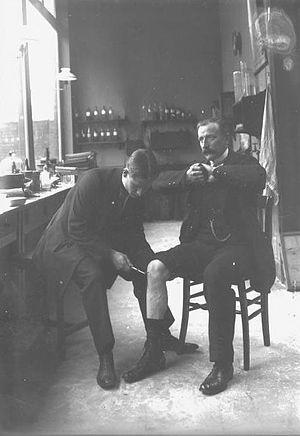
La manœuvre de Jendrassik, mise au point par le Hongrois, Ernő Jendrassik, est une manœuvre consistant à tirer sur les deux mains qui sont réunies entre elles alors que les doigts sont en forme d'hameçon. Cette manœuvre est destinée à permettre le relâchement total de l'ensemble de l'organisme sauf des muscles des membres supérieurs qui effectuent ce geste. Finalement l'individu ne se concentre que sur ce mouvement et ne pense plus aux autres parties de son corps. En effet, durant cet effort, les groupes musculaires étudiés sont relâchés totalement et de ce fait les réflexes myotatiques ne sont pas inhibés et apparaissent comme presque naturels.